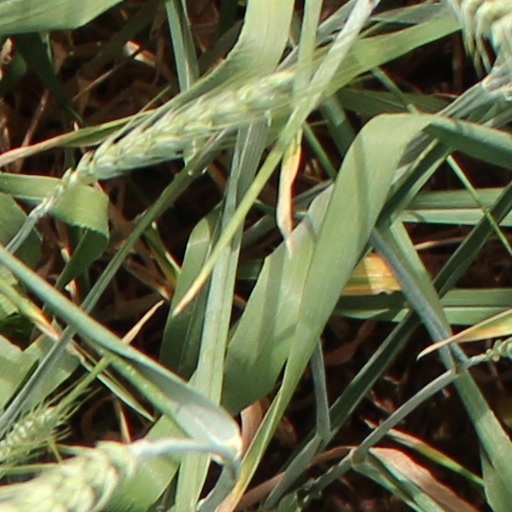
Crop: wheat